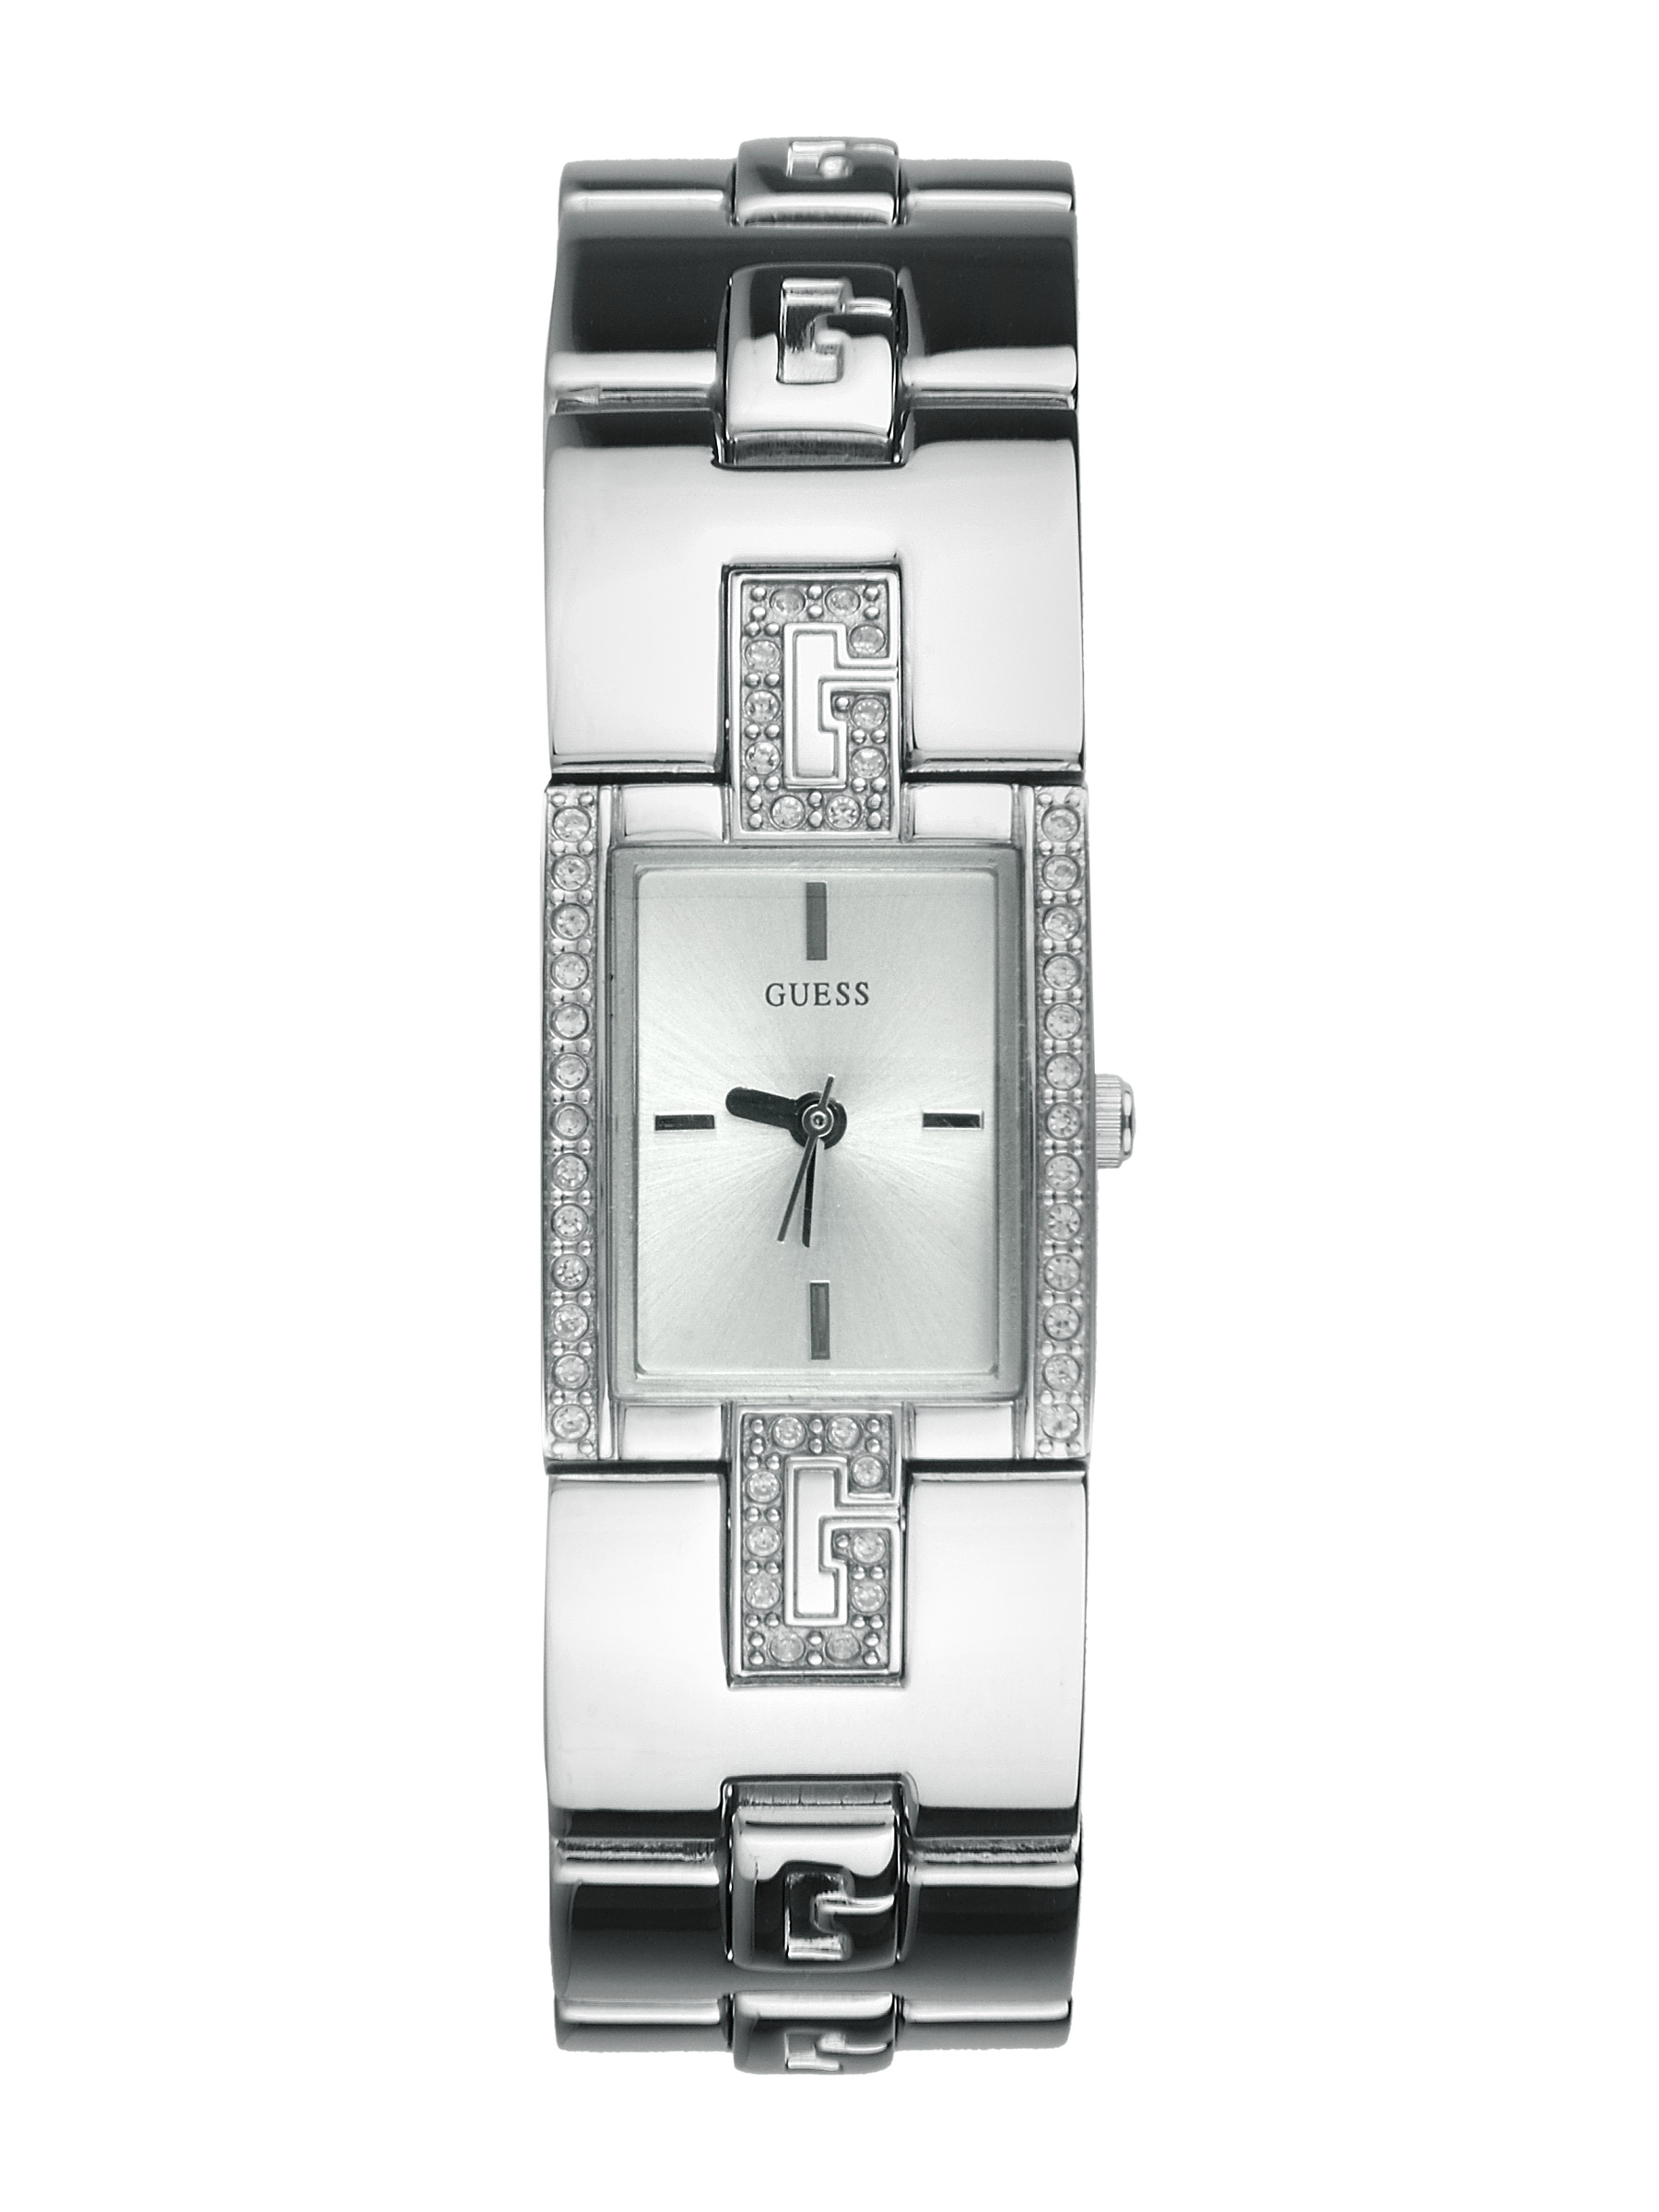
Guess Women Hopscotch Steel Watch
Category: Accessories / Watches / Watches
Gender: Women
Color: Steel
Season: Winter 2016
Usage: Casual